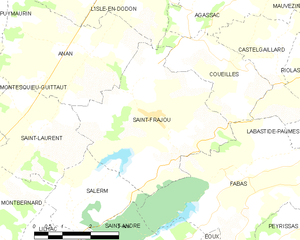
Saint-Frajou est une commune française située dans le département de la Haute-Garonne, en région Occitanie.